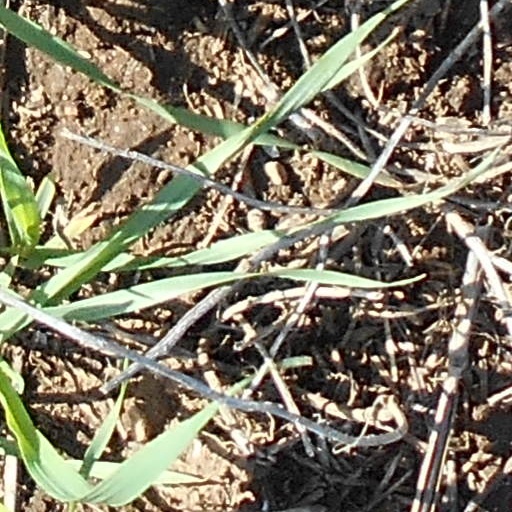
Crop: wheat